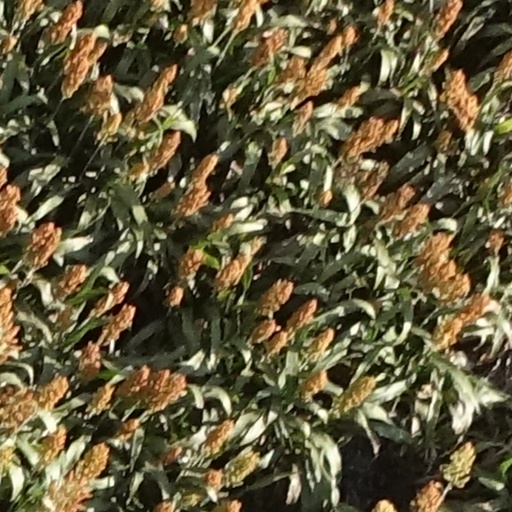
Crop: sorghum